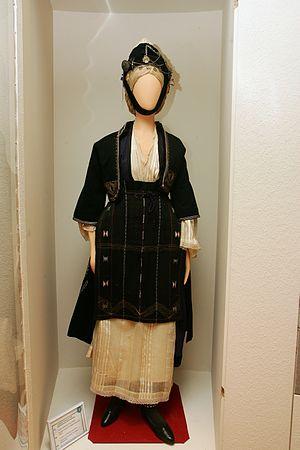
Le musée de la lutte pour la libération de la Macédoine occupe un bâtiment néo-classique de Thessalonique conçu par le célèbre architecte Ernst Ziller et réalisé en 1893. Les six salles du rez-de-chaussée illustrent l’histoire moderne et contemporaine de la Macédoine grecque. Elles présentent les développements sociaux, économiques, politiques et militaires qui ont formé la présence de l’Hellénisme dans la région. Cette approche permet au visiteur de se faire une image d’ensemble aussi bien des mouvements révolutionnaires qui ont agité la région que de la société du Sud des Balkans qui, en mutation rapide, s’efforce avec peine de trouver l’équilibre entre la tradition et la modernité.